2004 President of the Hong Kong Legislative Council election

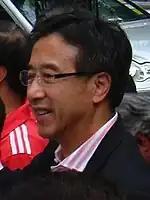

According to Article 71 of the Hong Kong Basic Law and Rule 4 of the Rules of Procedure of the Legislative Council, the President of the Legislative Council has to be a Chinese citizen of 40 years old or above, a permanent resident of Hong Kong with no right of abode in any foreign country, and has ordinarily resided in Hong Kong for not less than 20 years continuously.